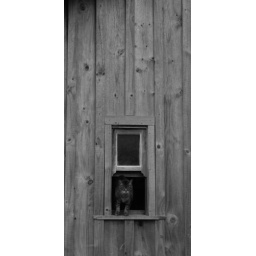
Mad cat from home, lives in this window in the stables.